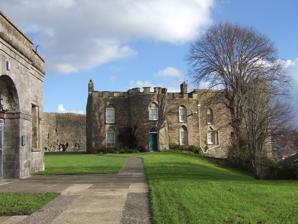
Building: Haverfordwest Town Museum
Country: United Kingdom
Year built: 1779
Local history museum in Haverfordwest, Wales 51°48′09″N 4°58′15″W / 51.802515°N 4.97097°W / 51.802515; -4.97097 Haverfordwest Museum Location Haverfordwest , Pembrokeshire , Type Local Heritage, Social History Curator Simon Hancock. Website www.haverfordwest-town-museum.org.uk Haverfordwest Museum is a local history and heritage museum in Haverfordwest , Pembrokeshire .  Collections include local and social history, the history of the castle, and a selection of local art. The museum is housed in the former governor's house, a Grade II listed building, said to date from 1779 inside Haverfordwest Castle and facing the former town prison. In 2012 Pembrokeshire County Council decided to sell the current site for use commercially, and relocate the museum to another site. The site has not been sold and the museum is still open. In November 2023 the roof of the museum was damaged by lead thieves. References